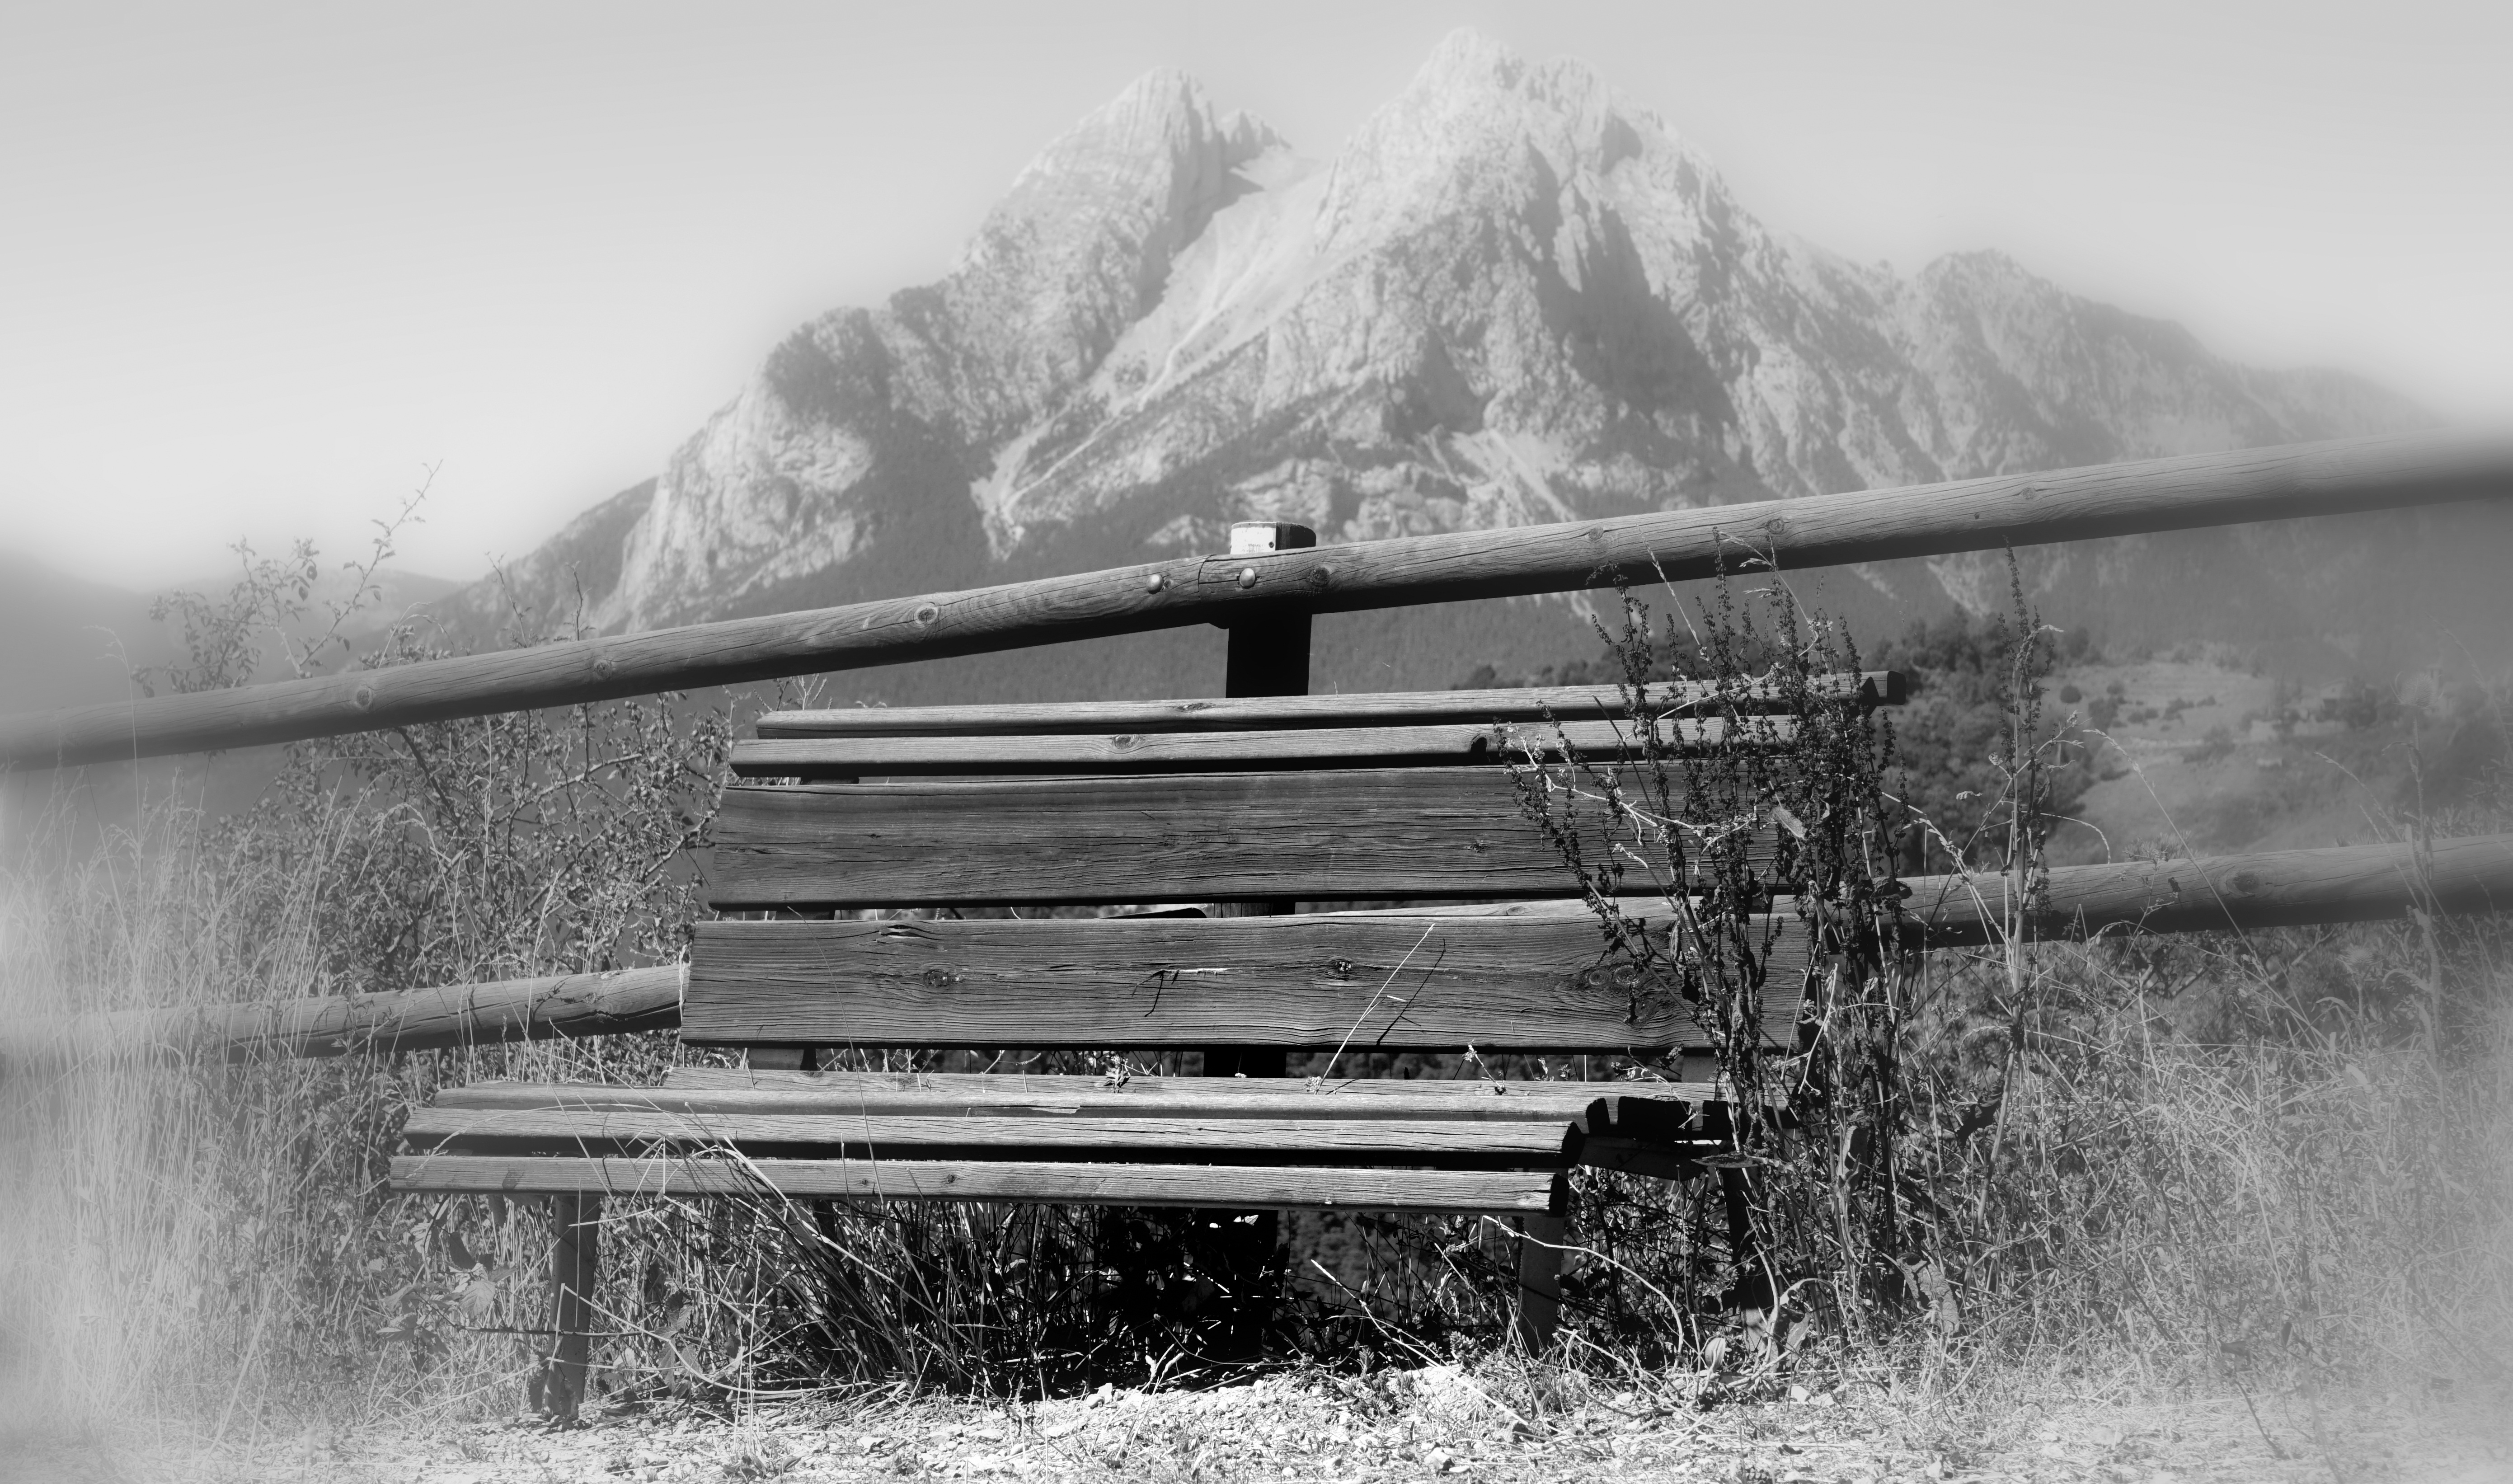
landscape, mountain, snow, winter, black and white, fog, mist, white, bridge, morning, old, transport, rural, park, weather, black, monochrome, season, bank, shape, soledad, monochrome photography, atmospheric phenomenon